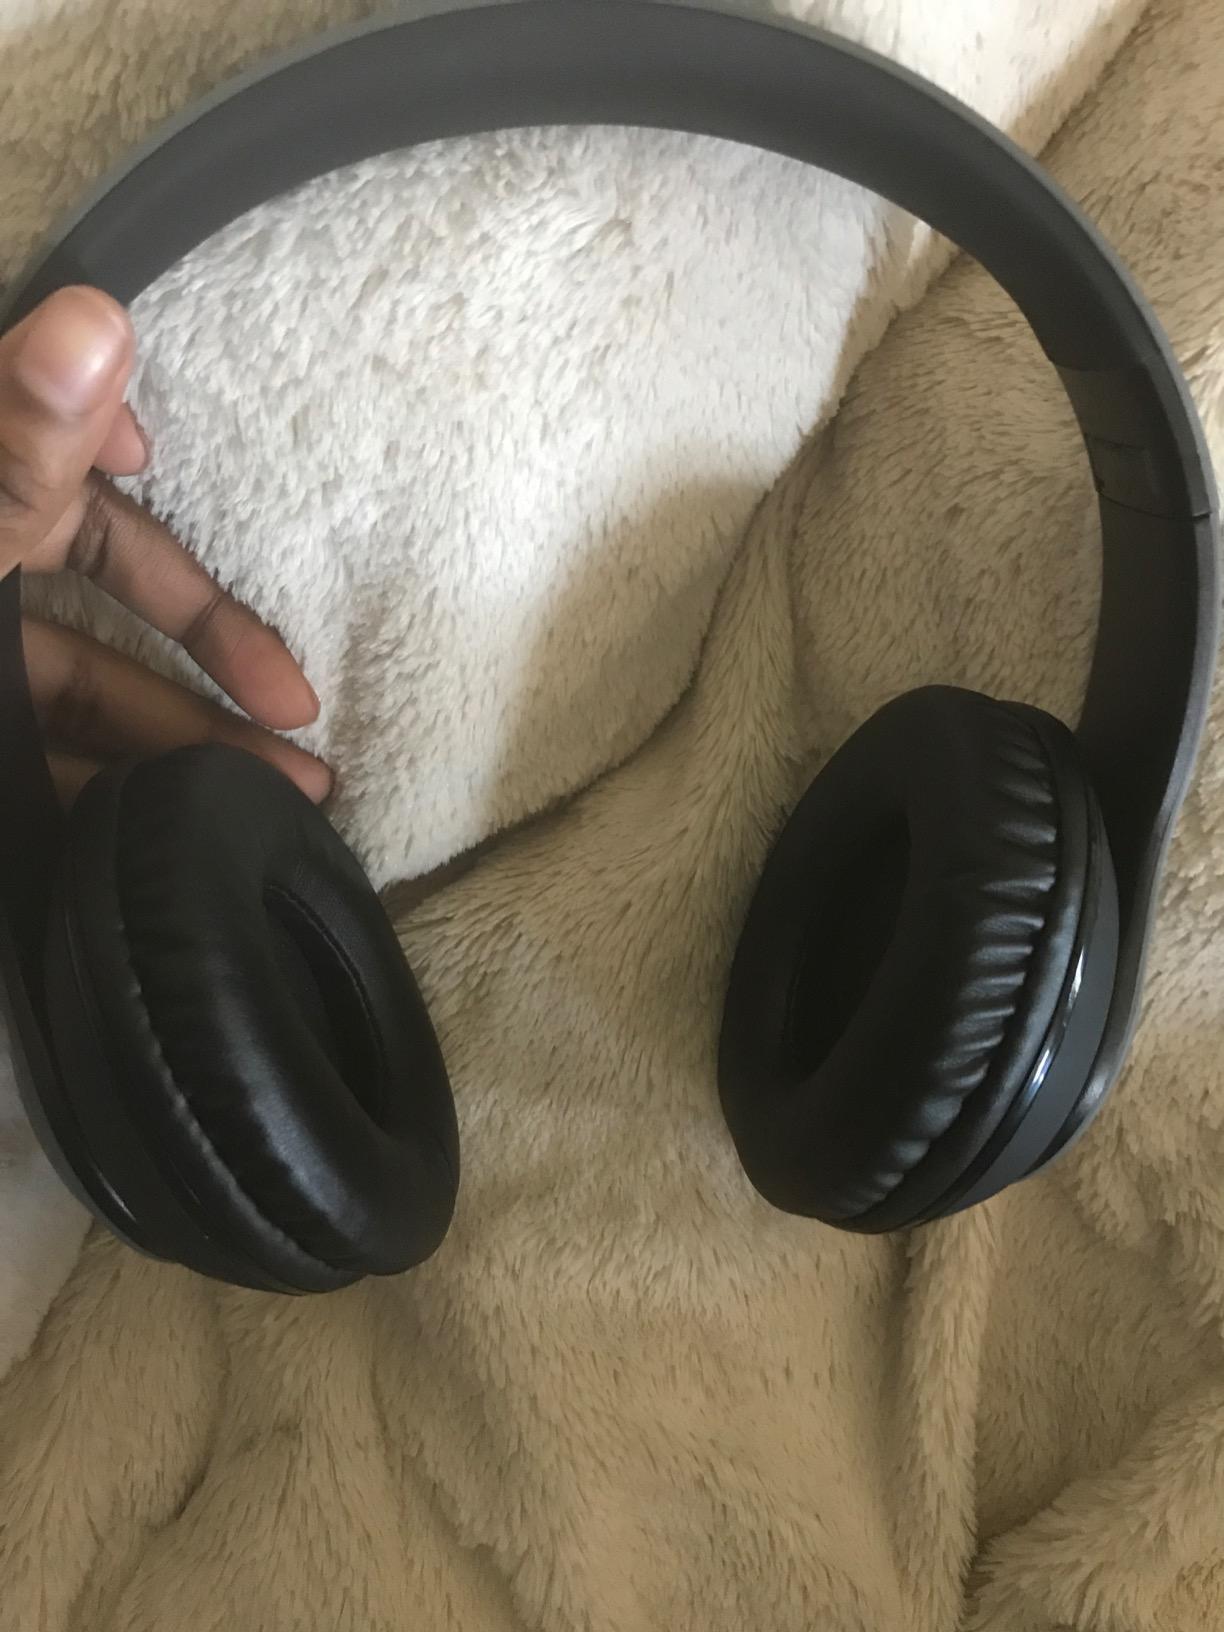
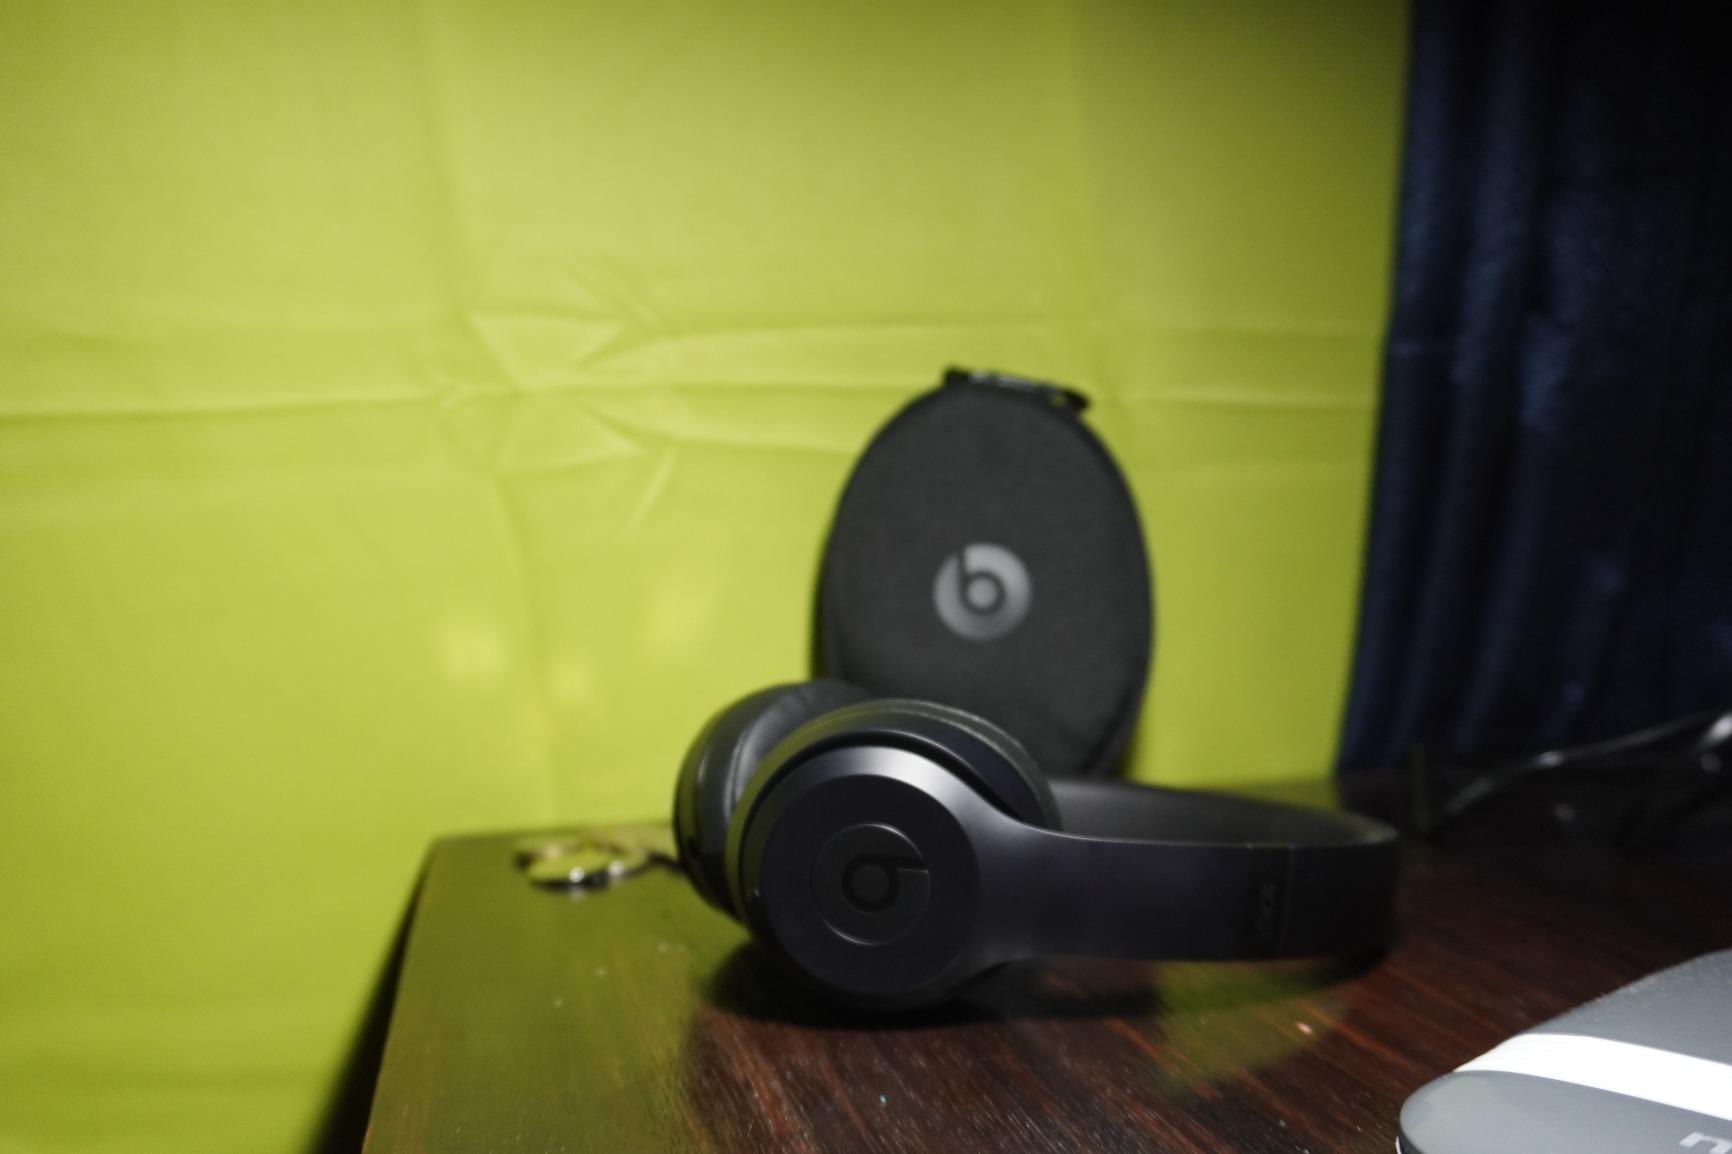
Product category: headphones
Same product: no